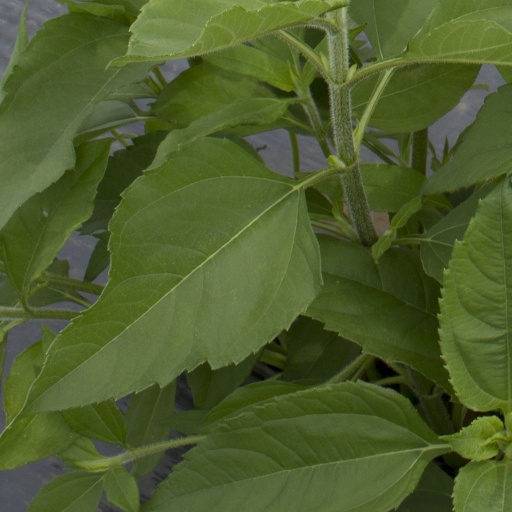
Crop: Jerusalem artichoke